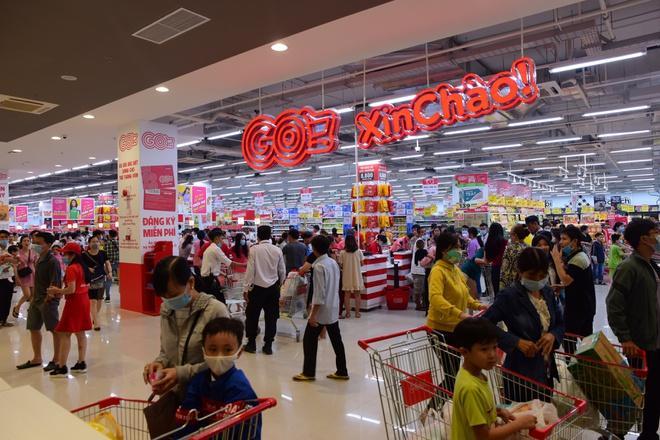
ở bên trong siêu thị có sự xuất hiện của nhiều người mua hàng